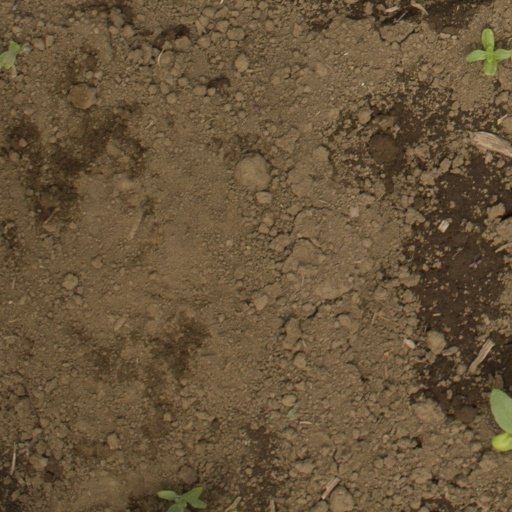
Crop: Jerusalem artichoke